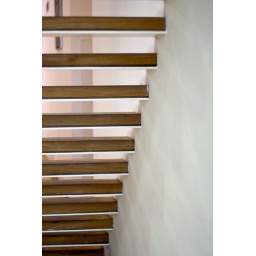
Modern open floating staircase near white wall